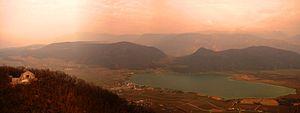
Le lac de Caldaro est la plus grande étendue d'eau naturelle de la province autonome de Bolzano. Le lac est situé à 216 m d'altitude dans la commune de Caldaro sulla Strada del Vino, à environ 20 km de Bolzano.